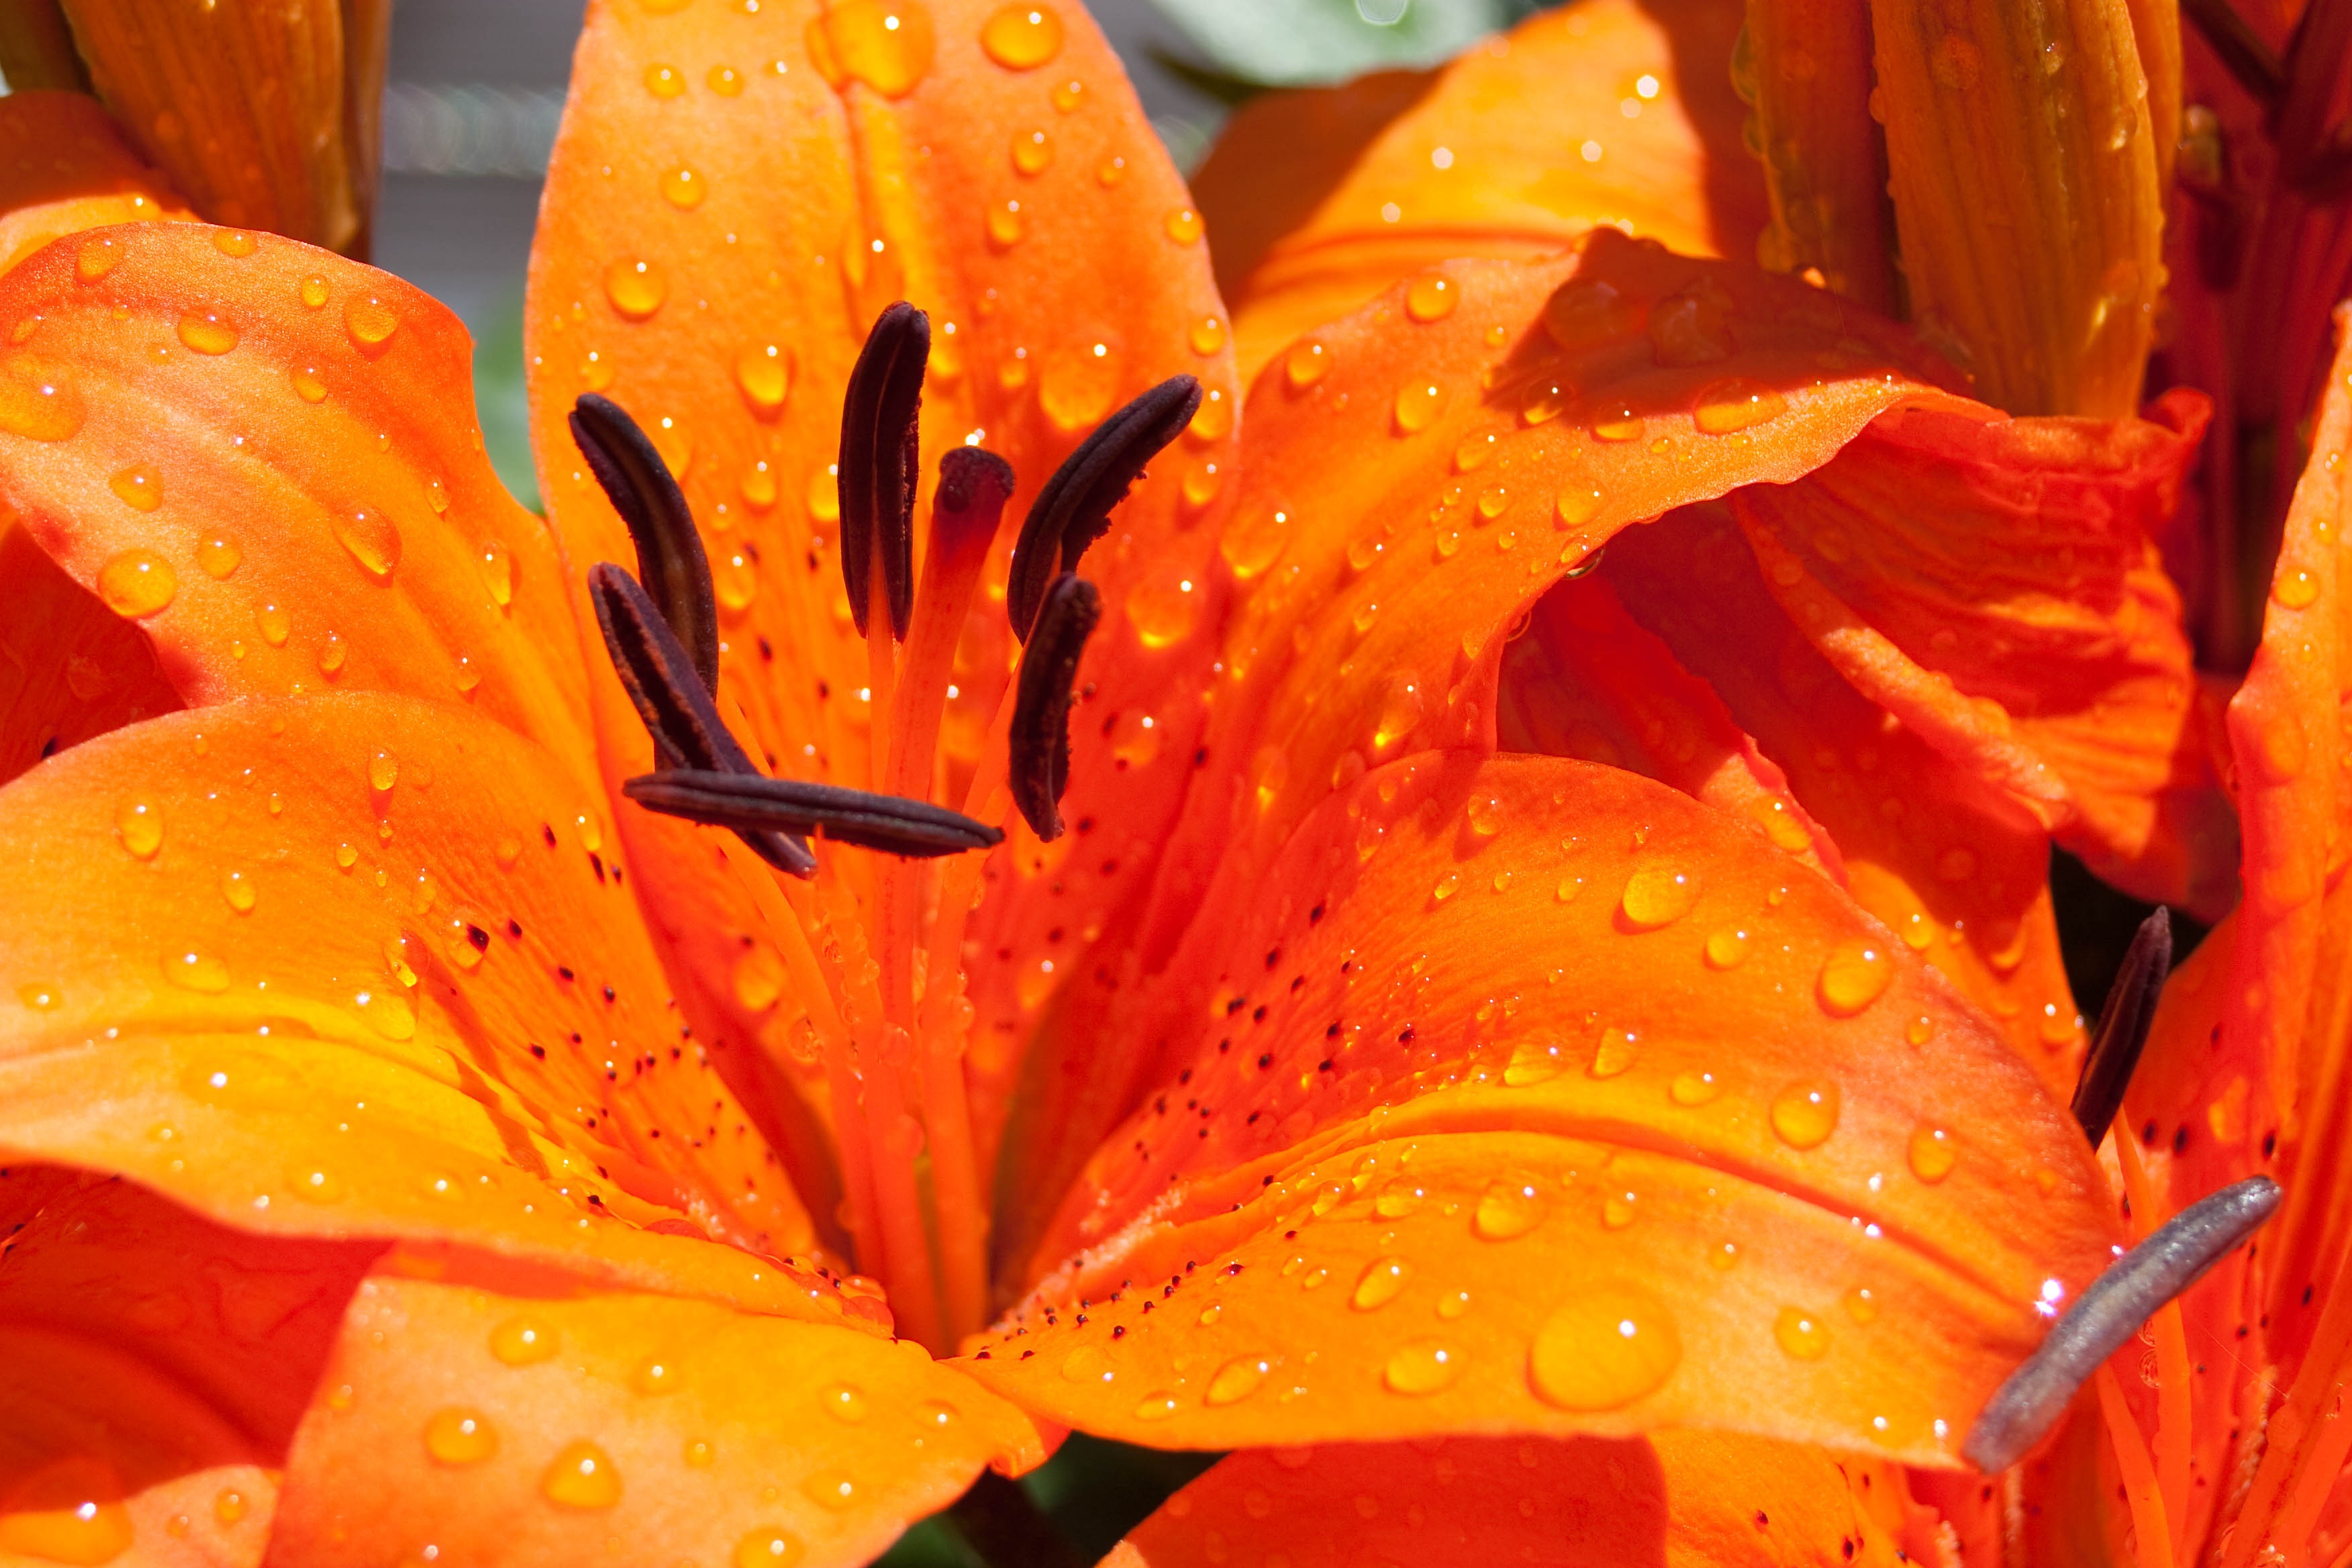
nature, plant, leaf, flower, petal, red, autumn, yellow, close, flora, flowers, close up, lily, drop of water, macro photography, flowering plant, lily family, orange lily, plant stem, land plant